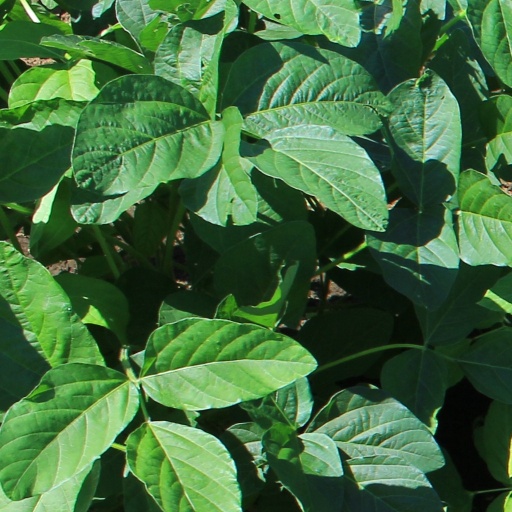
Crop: soybean